Johann Ludwig Wilhelm Thudichum

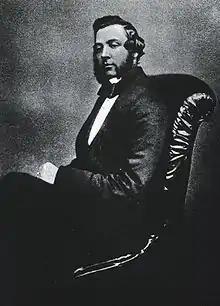
Johann Ludwig Wilhelm Thudichum

Johann Ludwig Wilhelm Thudichum, also known as John Louis William Thudichum (August 27, 1829, Büdingen – September 7, 1901) was a German-born physician and biochemist.